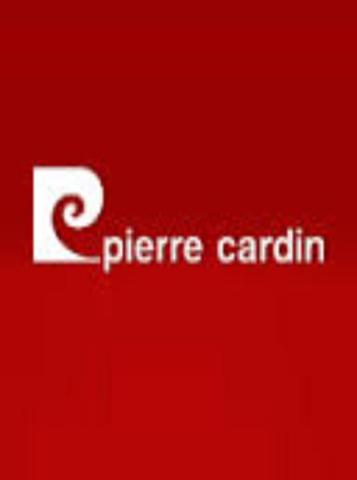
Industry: Clothes